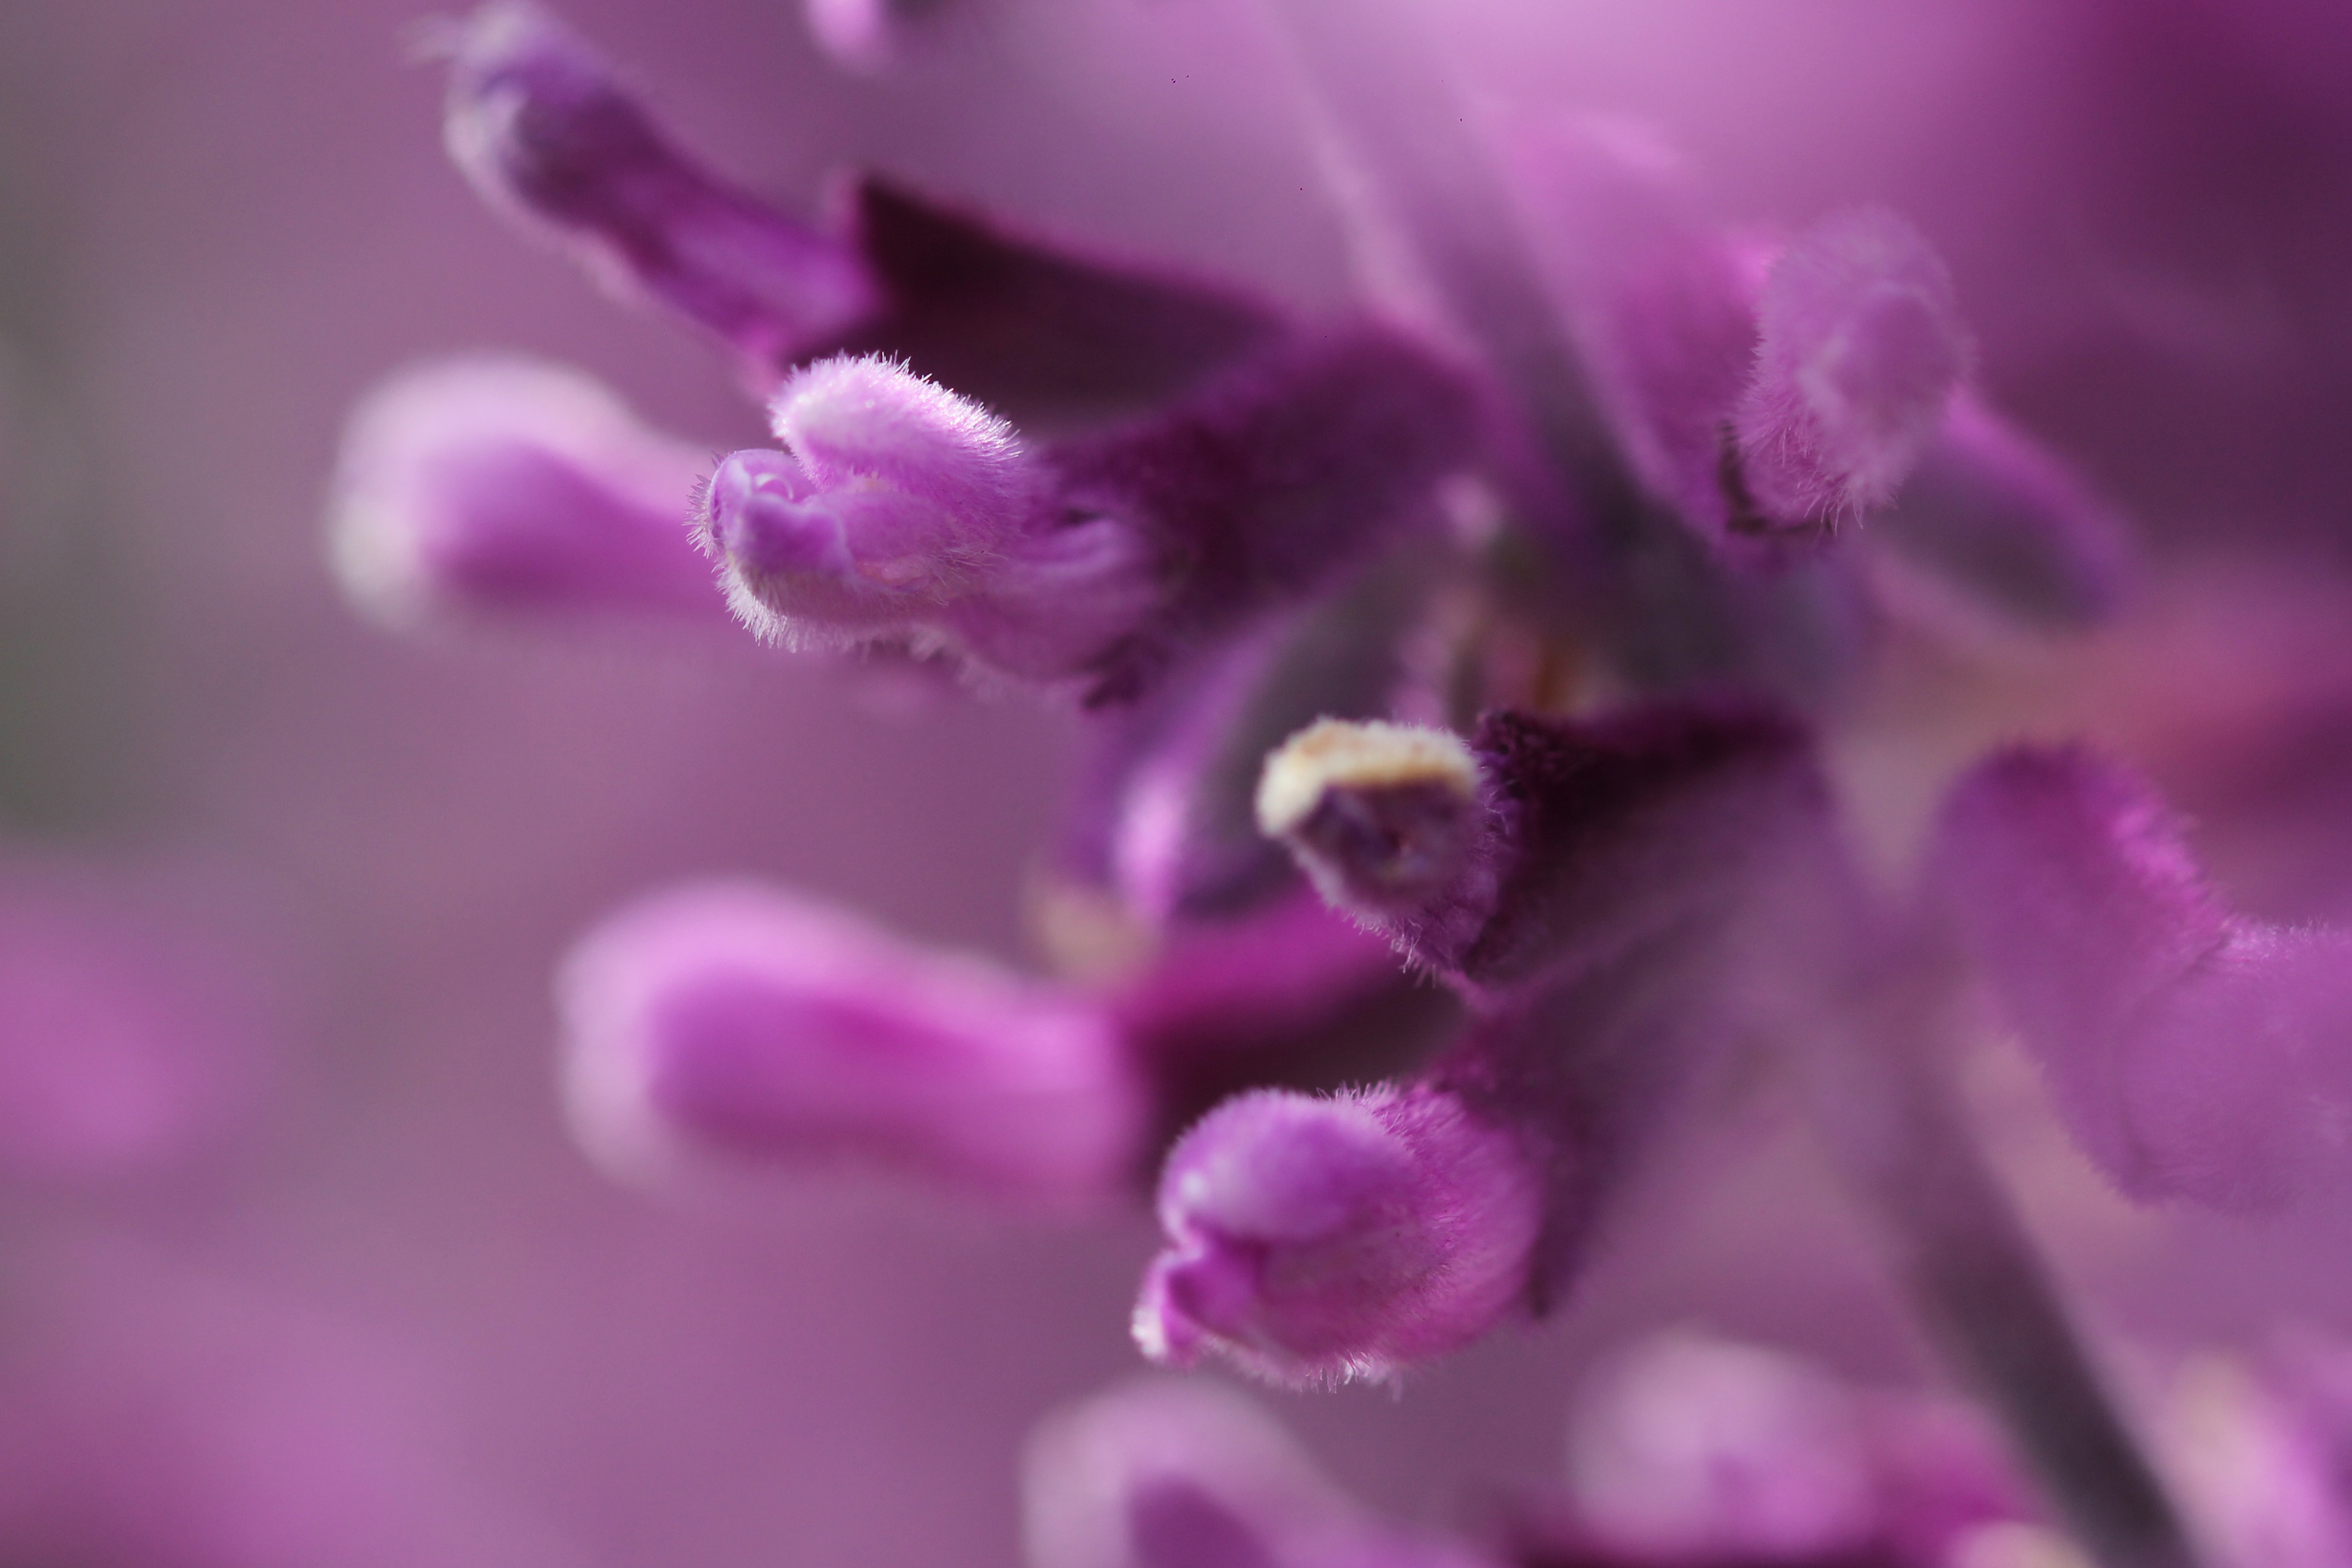
blossom, plant, photography, flower, purple, petal, pollen, pink, flora, lavender, wildflower, close up, macro photography, flowering plant